Jensen Plowright

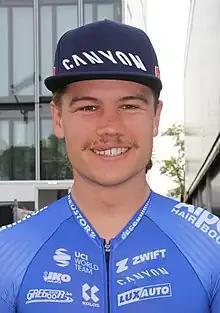
Plowright, Rund um Köln, 2023

Jensen Plowright (born 15 May 2000) is an Australian professional racing cyclist, who currently rides for UCI WorldTeam .